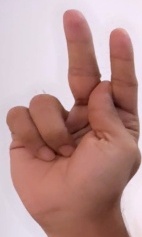
ASL sign: K